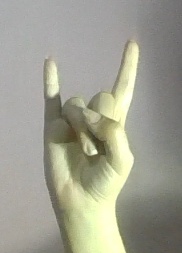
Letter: la